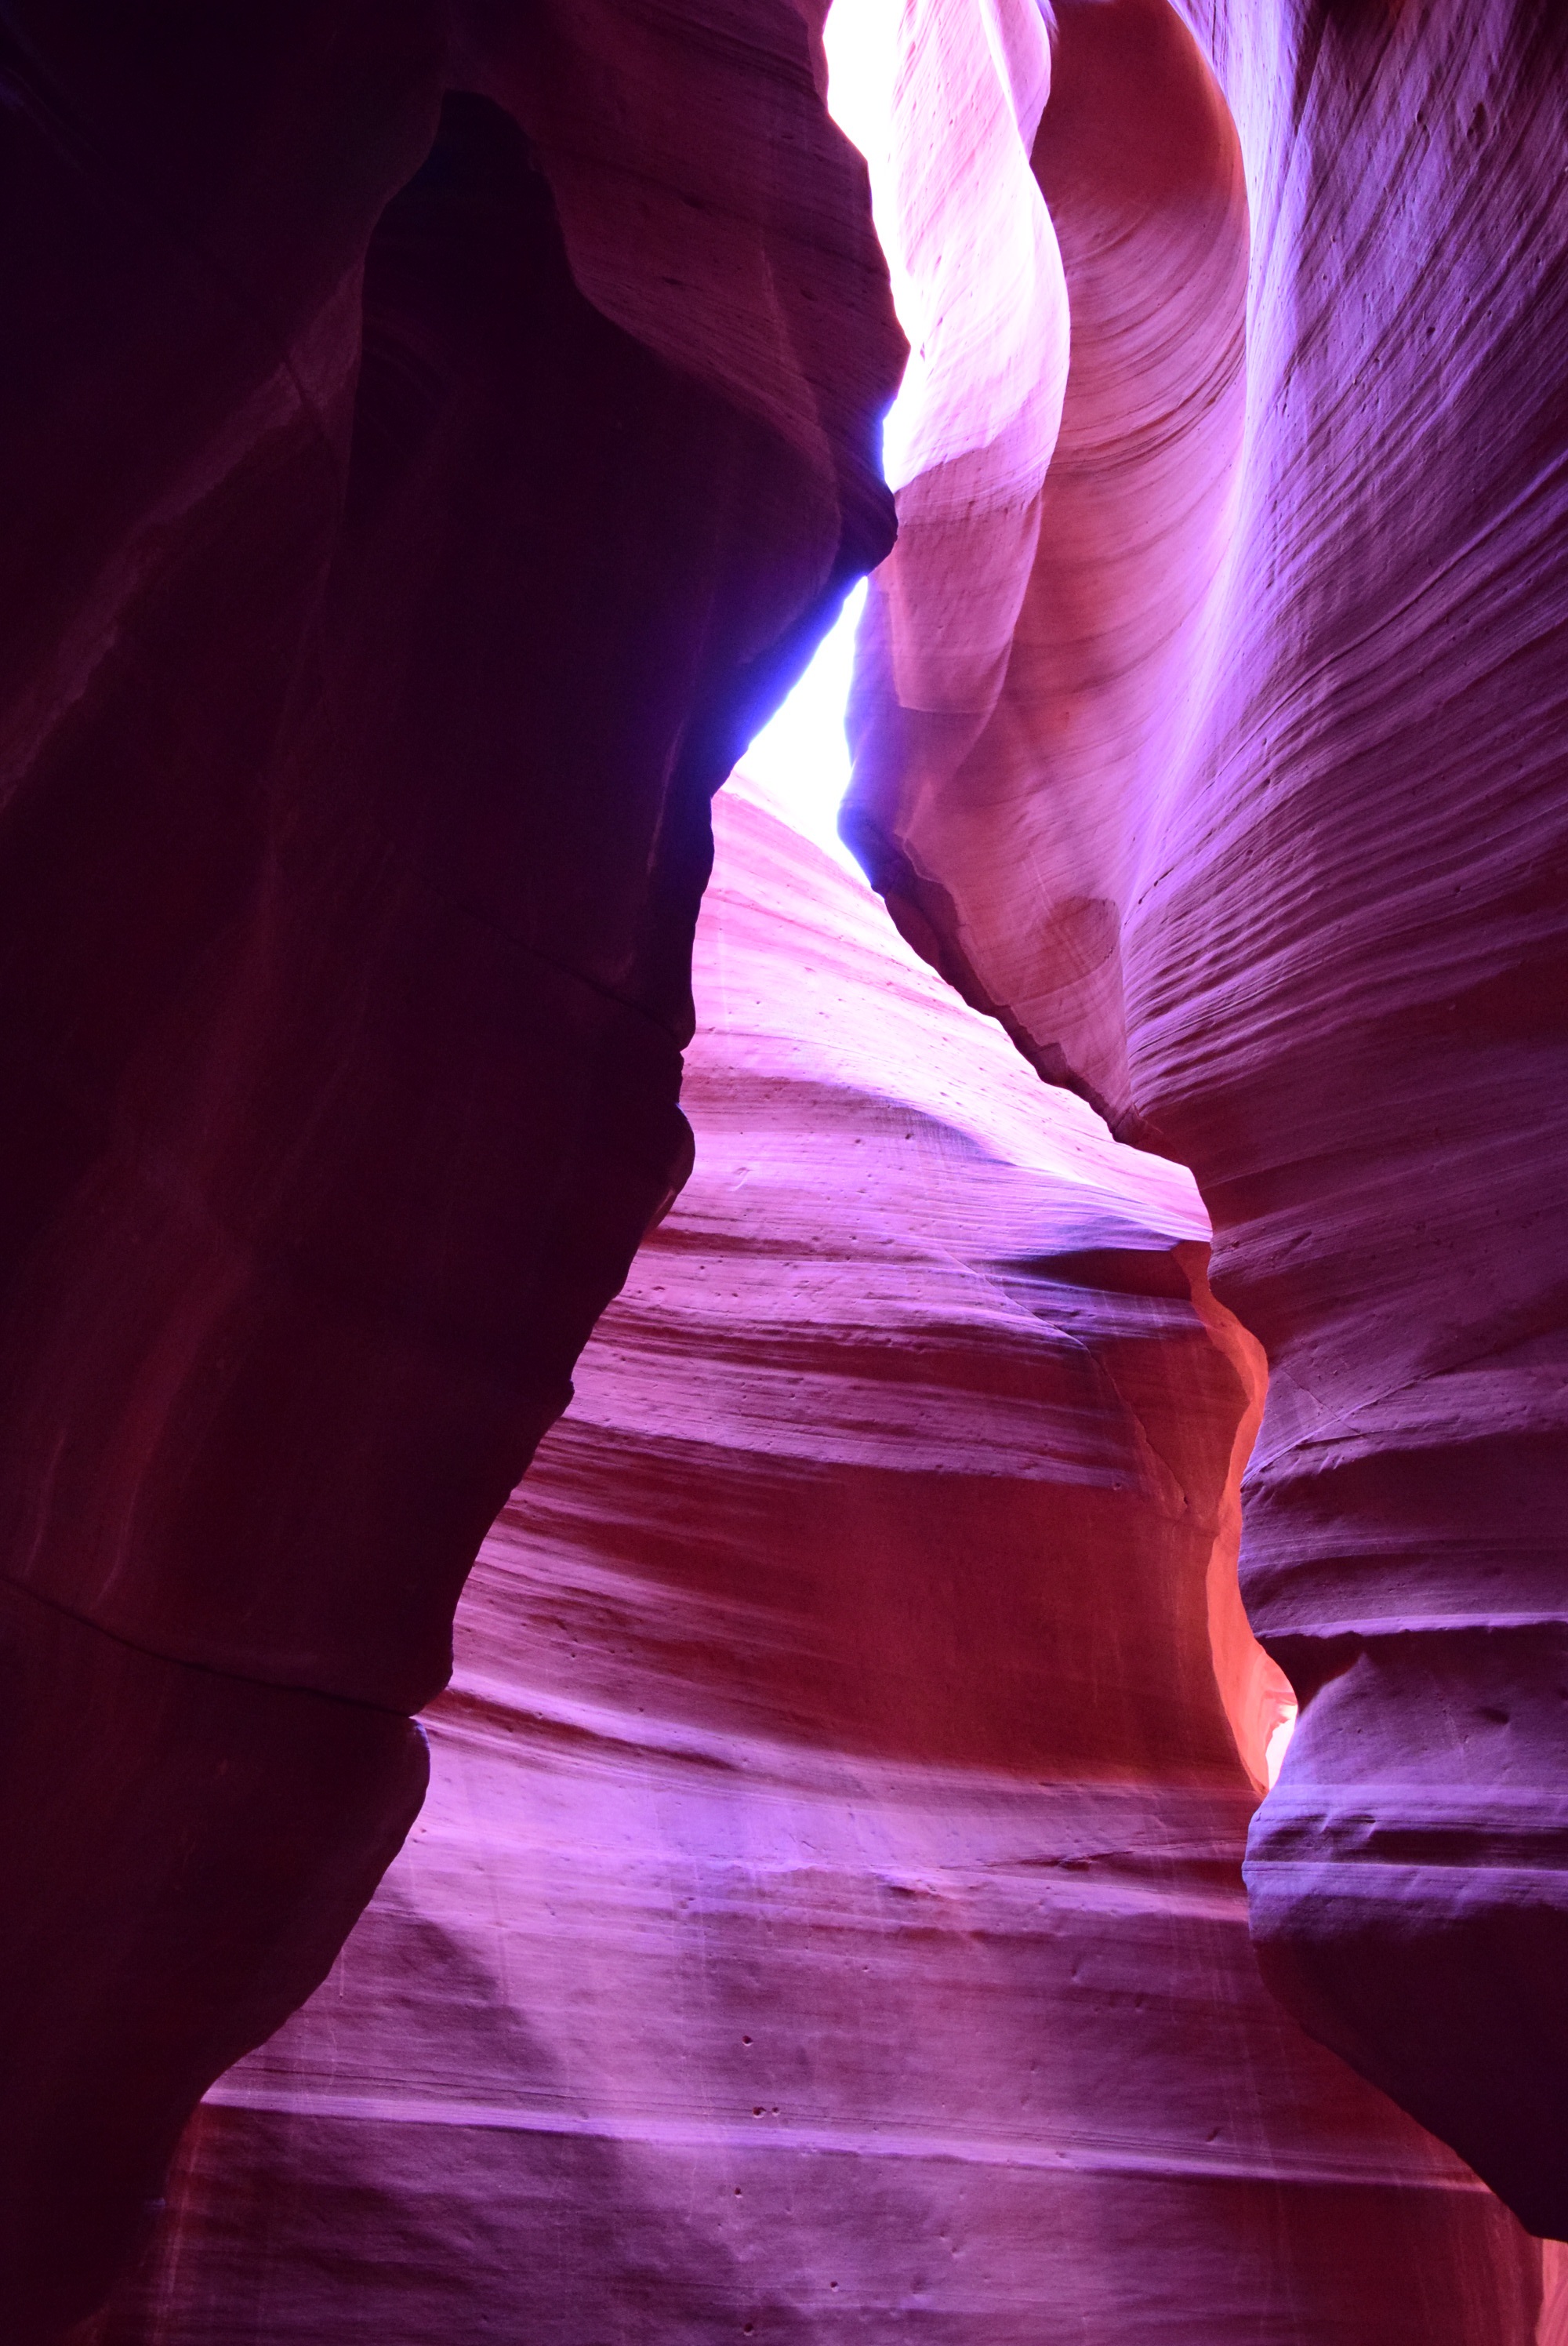
light, flower, purple, petal, sandstone, red, color, darkness, blue, gap, arizona, antelope canyon, mysterious